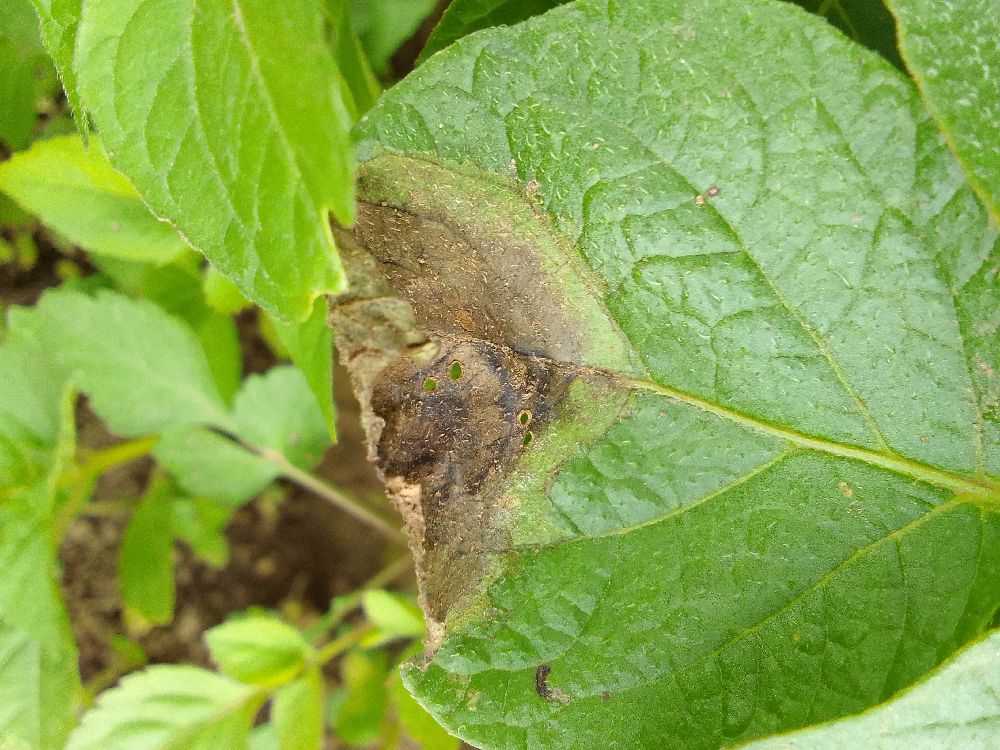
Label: Late blight